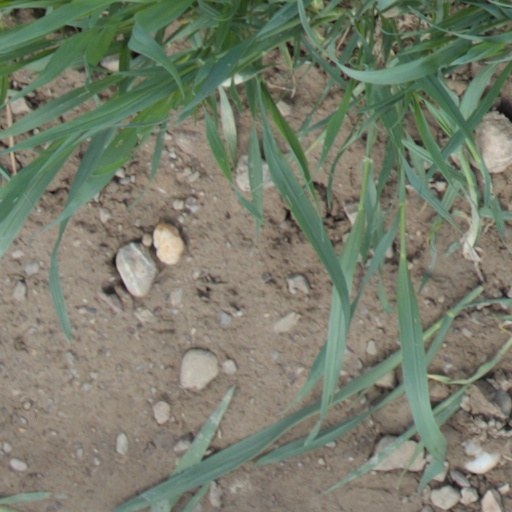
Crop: wheat